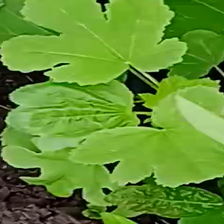
Weed species: Little_Mallow(Malva parviflora)